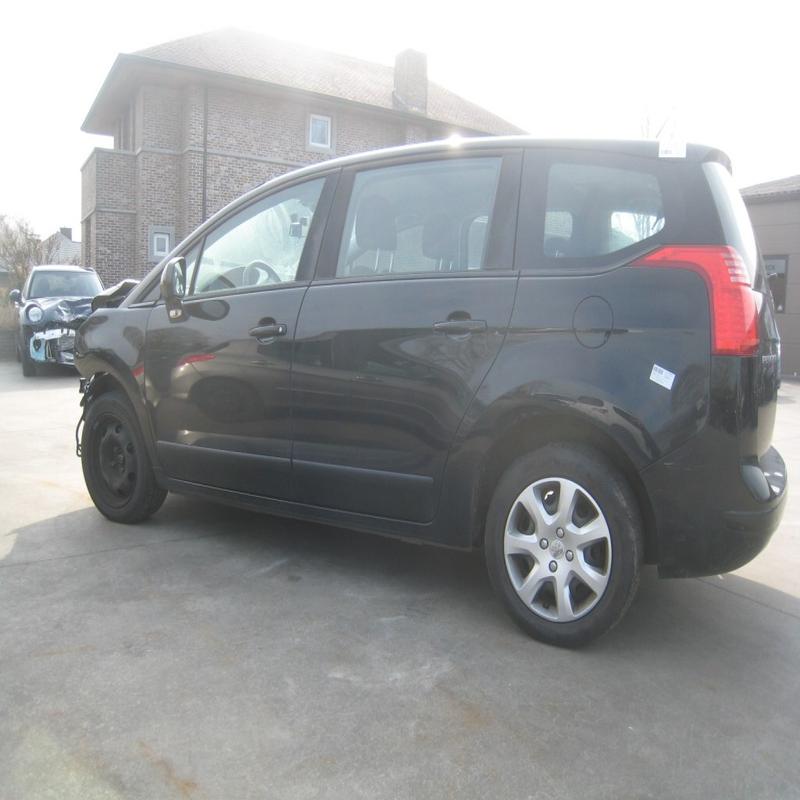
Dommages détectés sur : pare-choc avant, capot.
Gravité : majeur